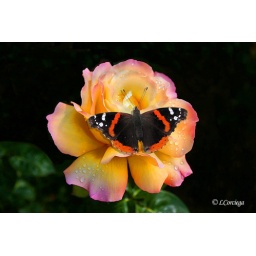
I finally got a decent shot of this butterfly flitting from one flower to the other in my backyard.